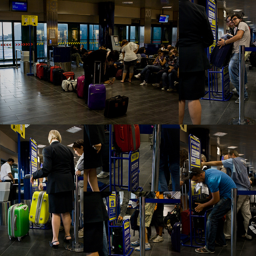
Several images of people looking at their luggage.
Various different frames of people that are standing around luggage.
Pictures of multiple people with their luggage at an airport.
This composite shows 6 views of luggage handling in the airport and the use of luggage carriers.
a collage of pictures inside of an airport